Oli Sykes

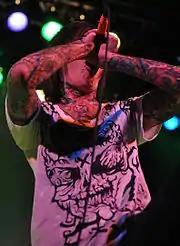
Sykes performing in 2008

In 2004, Sykes formed Bring Me the Horizon. The band released their debut EP "This Is What the Edge of Your Seat Was Made For" in 2004, then releasing their debut studio album, "Count Your Blessings" in 2006. Their second studio album, "Suicide Season", was released on 29 September 2008, and their third studio album "There Is a Hell Believe Me I've Seen It. There Is a Heaven Let's Keep It a Secret." on 4 October 2010. They released their fourth studio album "Sempiternal" on 1 April 2013 which features the new member Jordan Fish and Sykes playing rhythm guitar for the album. They released their fifth studio album "That's the Spirit" on 11 September 2015, and their sixth album "Amo" on 25 January 2019. On 27 December 2019, they released their commercial release "Music to Listen To...". On 30 October 2020, they released another commercial release, "".